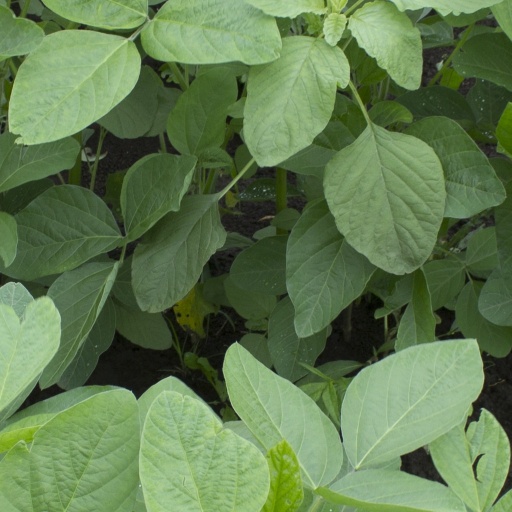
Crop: soybean